Barryville–Shohola Bridge

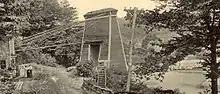

As the need for a bridge from Shohola to Barryville grew, the Shohola and Barryville Bridge Company, formed in 1854, planned the construction of the first bridge. The company's president, Chauncey Thomas, attempted to hire John Augustus Robeling, a bridge expert, who was building a bridge in the Niagara region of New York and Canada (which came to be known as the Niagara Falls Suspension Bridge), which was to be built as an two-deck span over the Niagara River, and who had completed successful spans over the rivers in Pittsburgh, Pennsylvania.